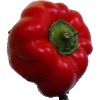
Label: Pepper Red 1